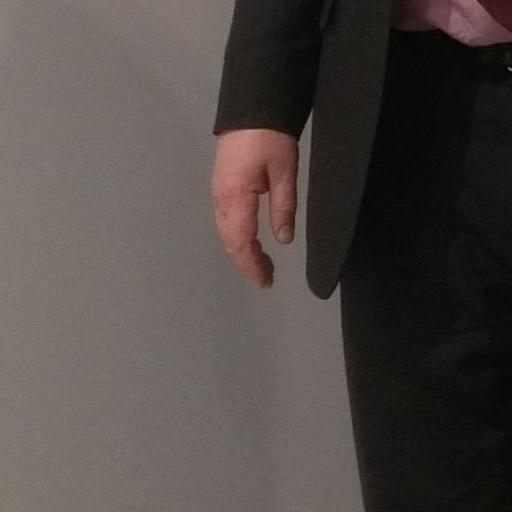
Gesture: no_gesture